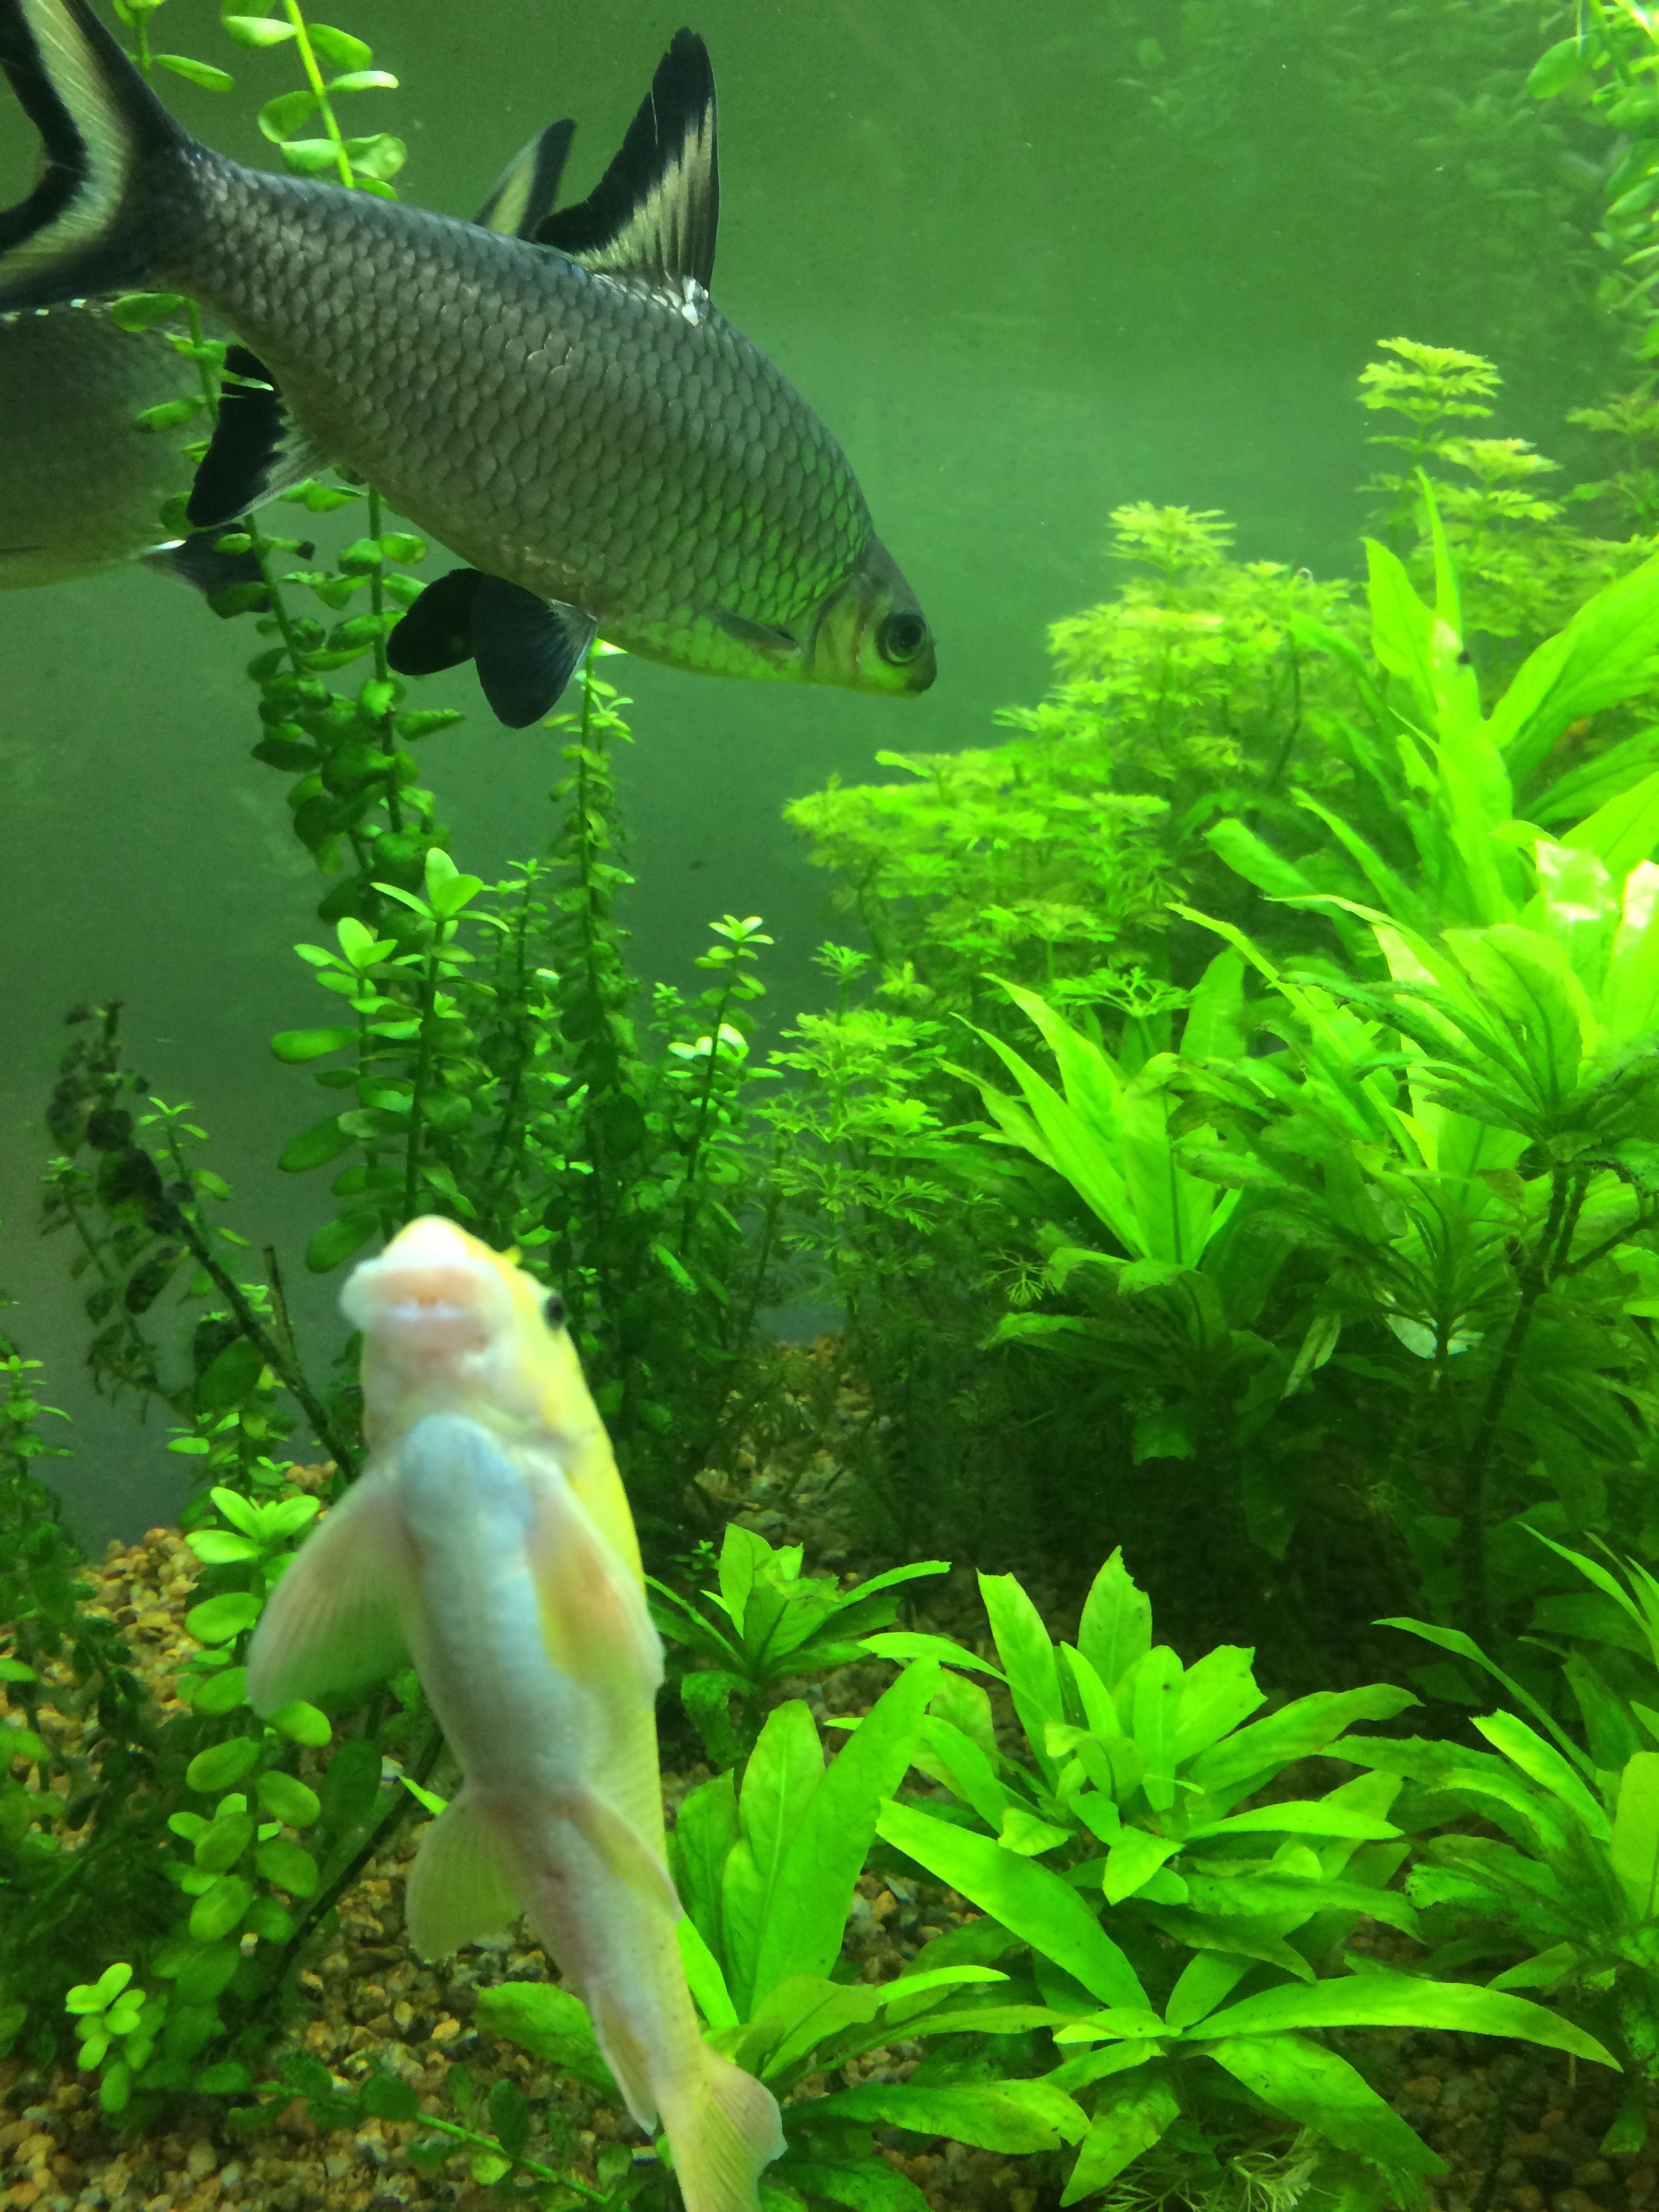
water, animal, jungle, biology, fish, fauna, fishbowl, coral, reef, aquarium, tank, fish tank, marine biology, freshwater aquarium